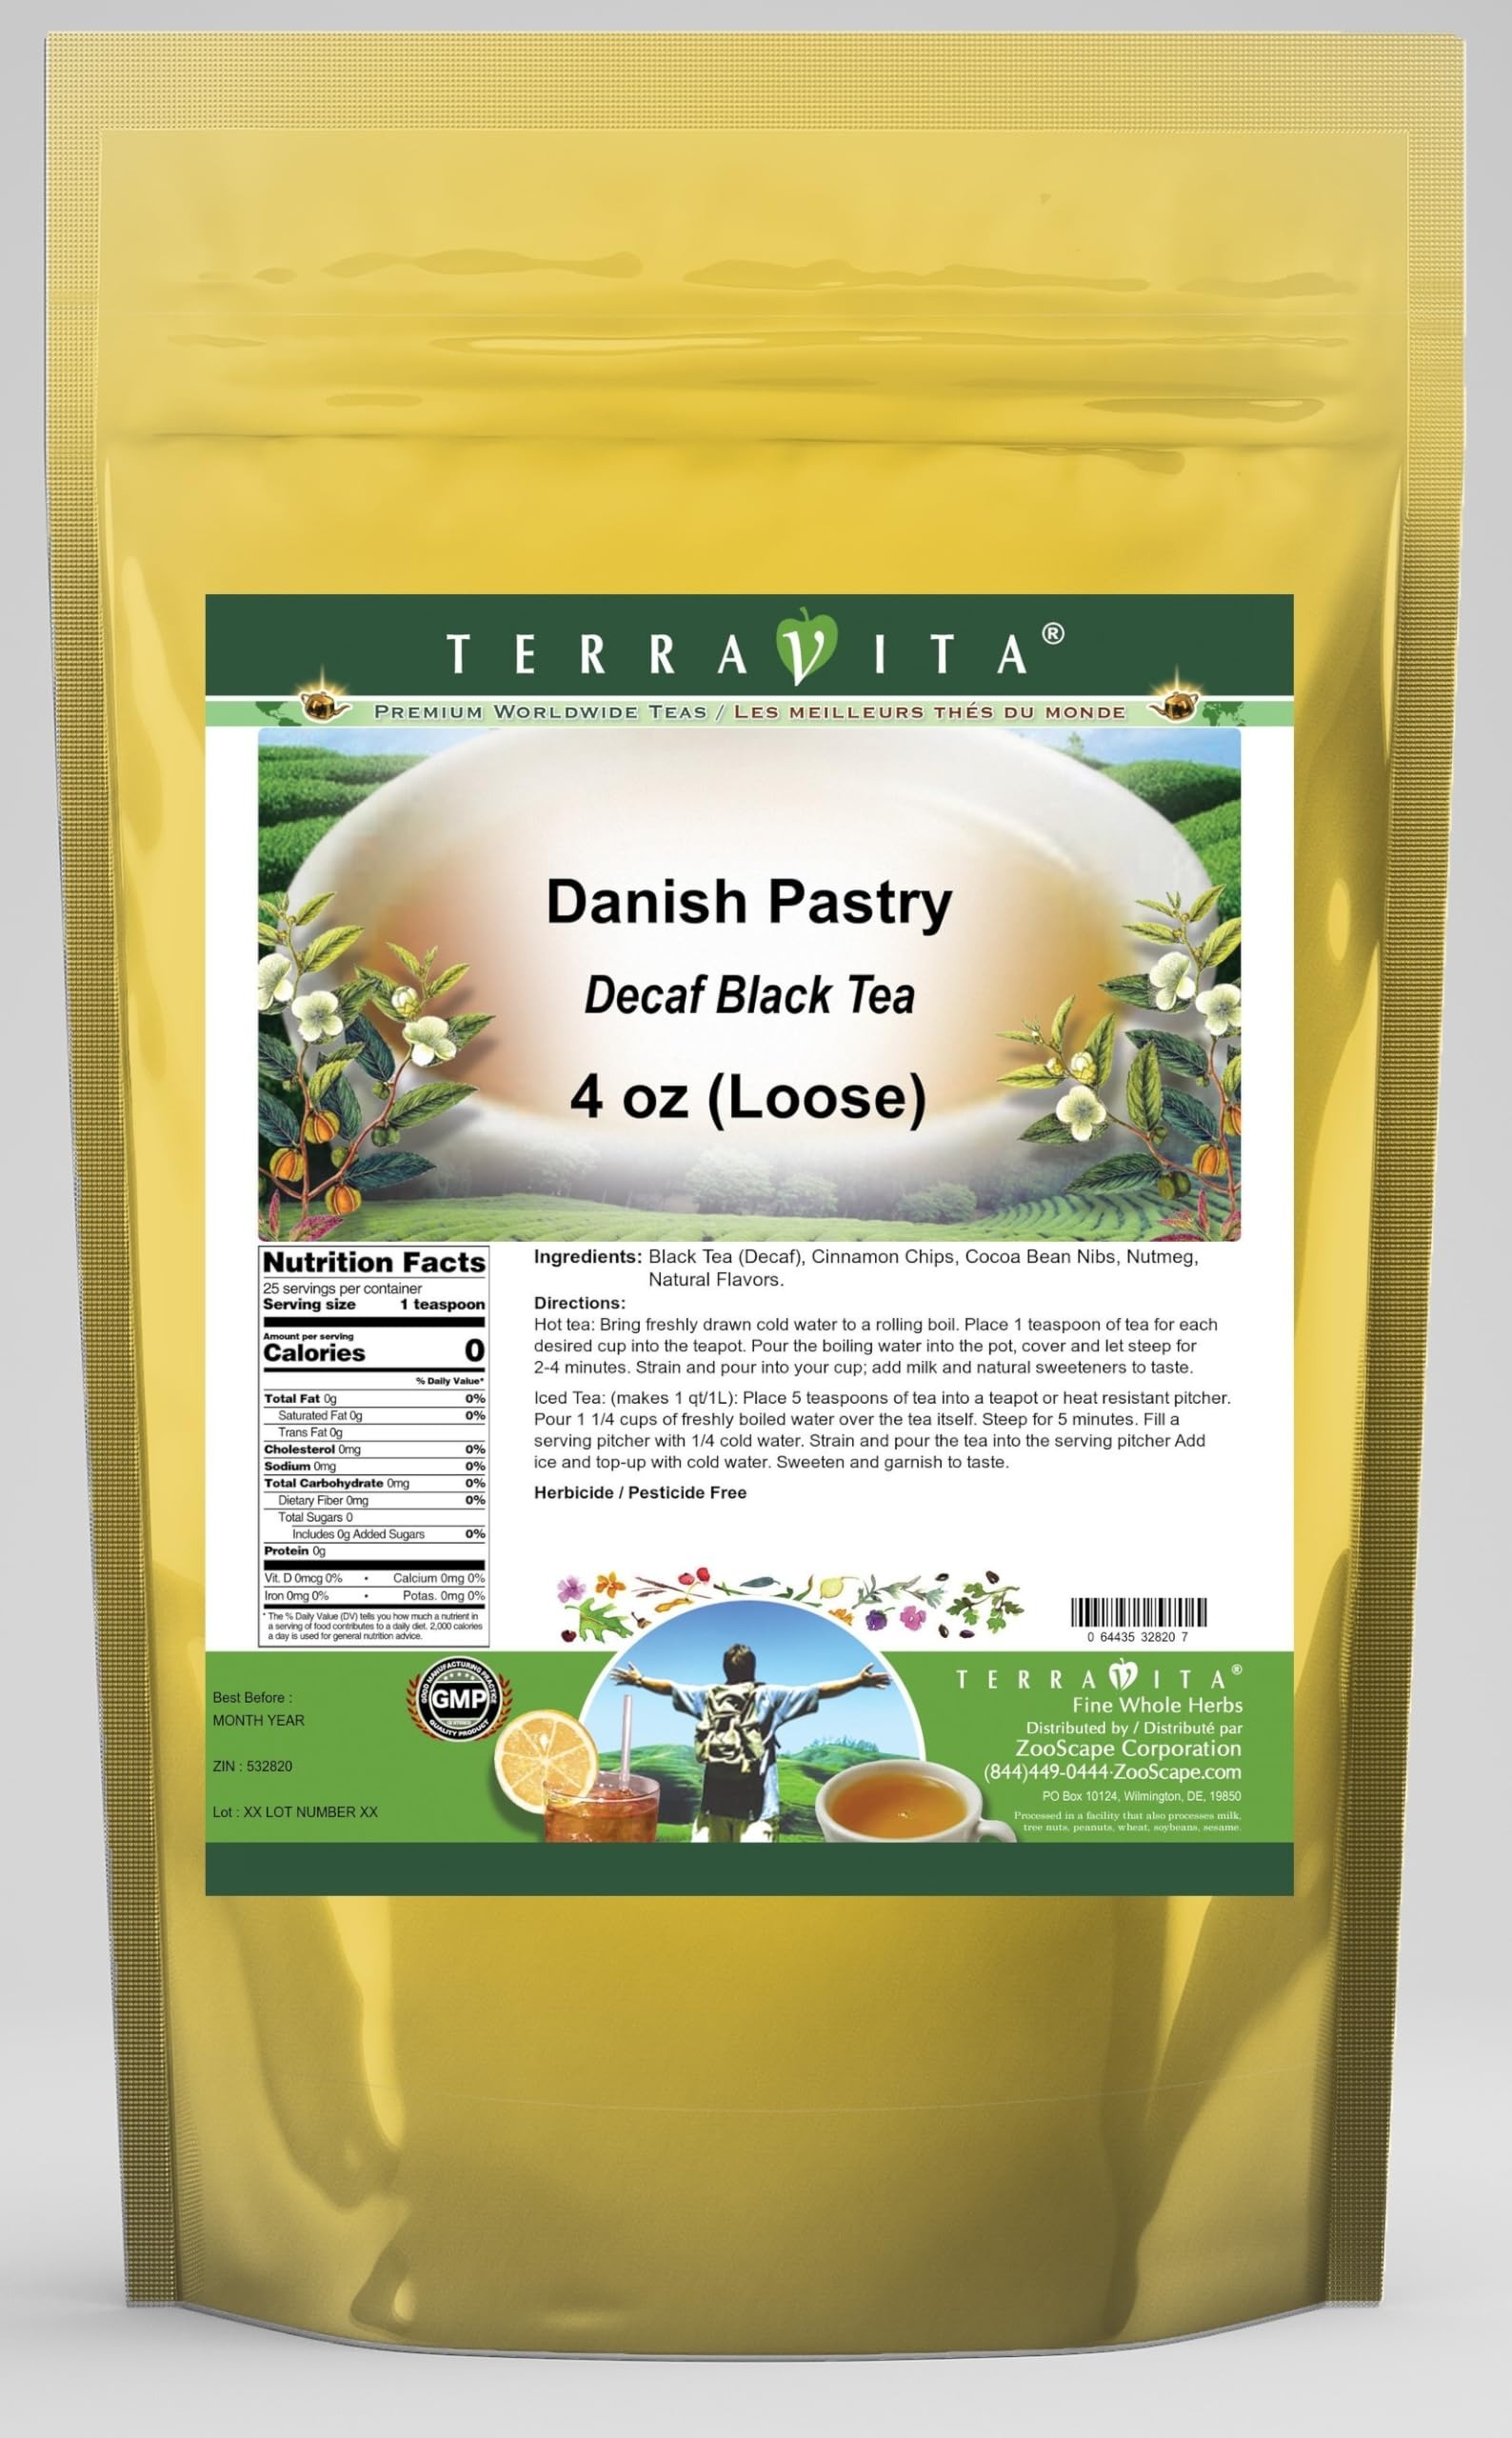
Item Name: Danish Pastry Decaf Black Tea (Loose) (4 oz, ZIN: 532820)
Bullet Point 1: Our Danish Pastry Decaf Black Tea is a wonderful flavored decaffeinated Black tea with Cinnamon Chips, Cocoa Nibs and Nutmeg. You will enjoy the simple and elegant Danish Pastry taste! - Ingredients: Decaf Black tea, Cinnamon Chips, Cocoa Nibs, Nutmeg and Natural Danish Pastry Flavor.
Bullet Point 2: No fillers.
Bullet Point 3: Manufacturer: TerraVita
Bullet Point 4: Size: 4 oz
Bullet Point 5: Loose Leaf Black Tea - Packed in a convenient upright pouch!
Product Description: Our Danish Pastry Decaf Black Tea is a wonderful flavored decaffeinated Black tea with Cinnamon Chips, Cocoa Nibs and Nutmeg. You will enjoy the simple and elegant Danish Pastry taste! - Ingredients: Decaf Black tea, Cinnamon Chips, Cocoa Nibs, Nutmeg and Natural Danish Pastry Flavor. - Hot tea brewing method: Bring freshly drawn cold water to a rolling boil. Place 1 teaspoon of tea for each desired cup into the teapot. Pour the boiling water into the pot, cover and let steep for 2-4 minutes. Strain and pour into your cup; add milk and natural sweeteners to taste. - Iced tea brewing method: (to make 1 liter/quart): Place 5 teaspoons of tea into a teapot or heat resistant pitcher. Pour 1 1/4 cups of freshly boiled water over the tea itself. Steep for 5 minutes. Fill a serving pitcher with 1/4 cold water. Strain and pour the tea into the serving pitcher Add ice and top-up with cold water. Sweeten and garnish to taste. - TerraVita is an exclusive line of premium-quality, natural source products that use only the finest, purest and most potent ingredients found around the world. TerraVita is hallmarked by the highest possible standards of purity, potency, stability and freshness. All of our products are prepared with the highest elements of quality control, from raw materials through the entire manufacturing process, up to and including the moment that the bottles or bags are sealed for freshness and shipped out to you. Our highest possible standards are certified by independent laboratories and backed by our personal guarantee. - TerraVita exists to meet and ensure your family's health and wellness without the harmful effects of chemicals and health products. We strive to make all of our products affordable and reliable and are constantly searching the market to maintain o
Value: 4.0
Unit: Ounce

Price: 27.4